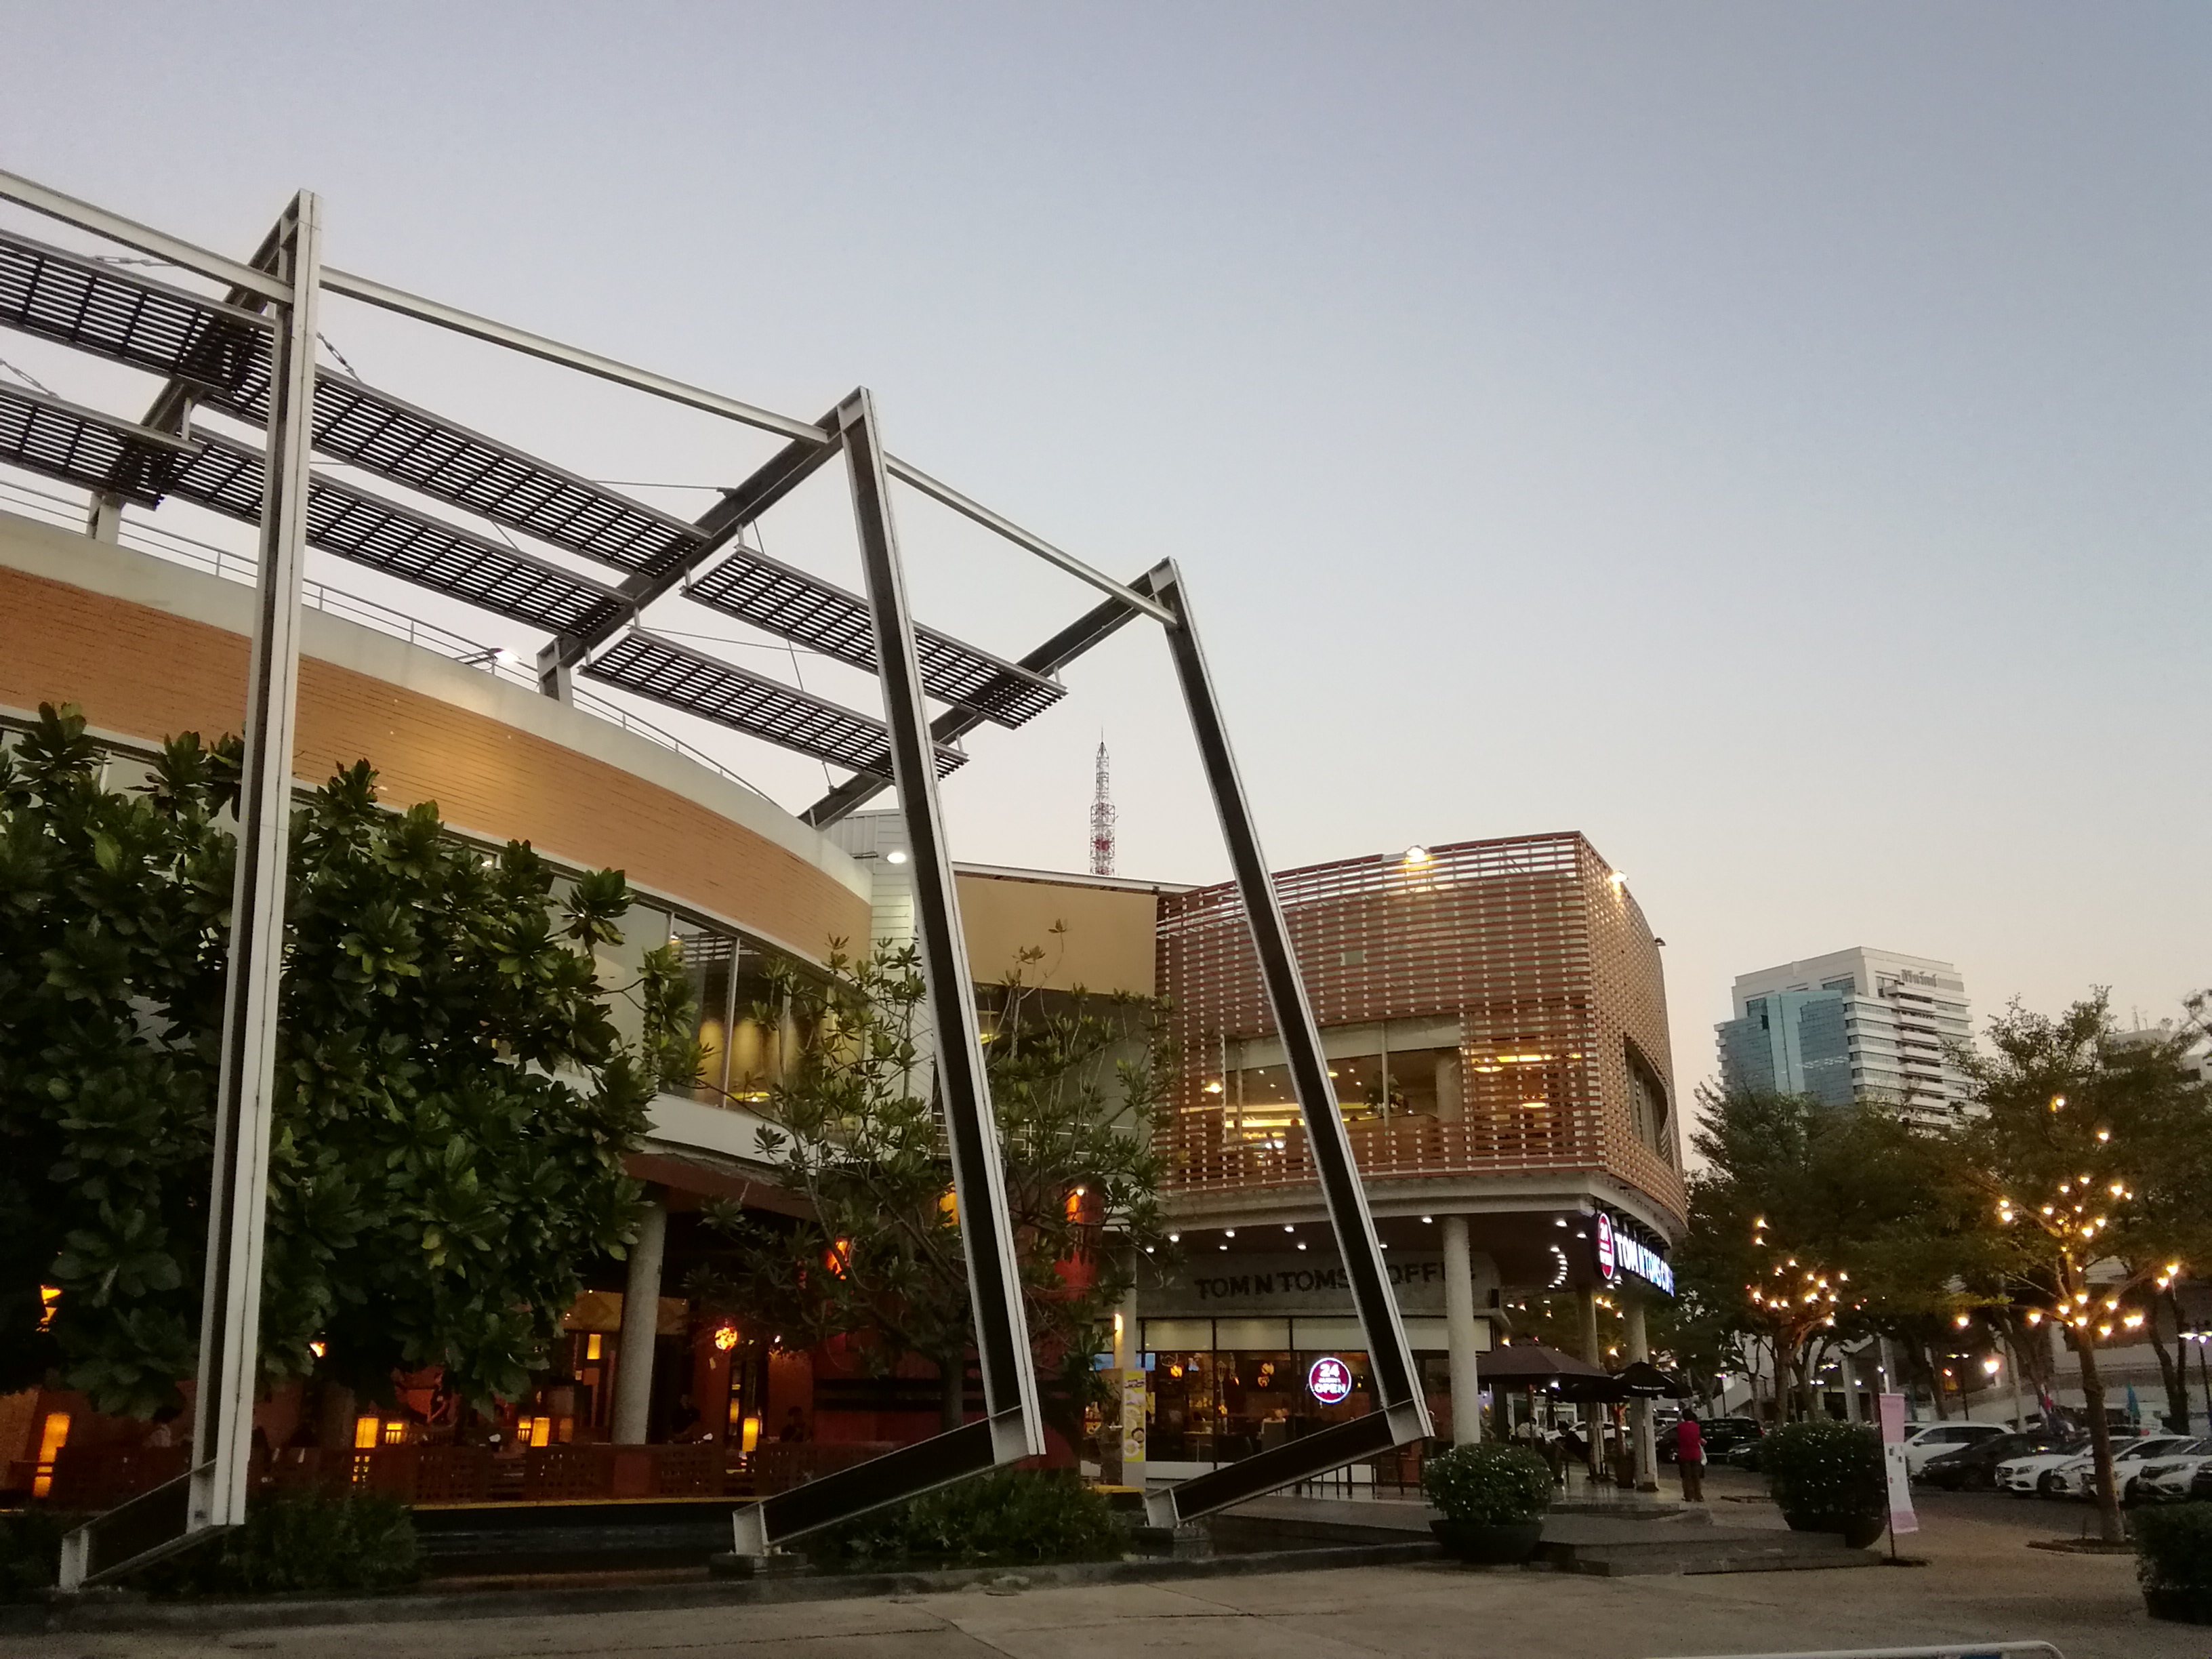
city, plaza, village, urban, metropolitan, building, shopping, arcade, lights, night, metropolitan area, urban area, sky, architecture, transport, downtown, tree, human settlement, town, mixed use, lighting, neighbourhood, street, street light, metropolis, residential area, infrastructure, evening, road, plant, urban design, commercial building, light fixture, pedestrian, tourism